Baddow House

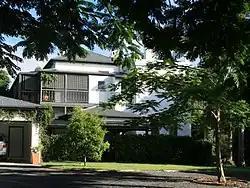
Baddow House, 2009

Baddow House is a heritage-listed detached house at 366 Queen Street, Maryborough, Fraser Coast Region, Queensland, Australia. It was designed by Willoughby Powell and built in 1883 by F Kinne. It was added to the Queensland Heritage Register on 21 October 1992.